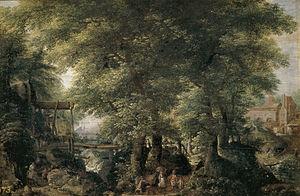
Pieter Stevens II or Peter Stevens II, ou Stephani Petrus, né à Malines vers 1567 et mort à Prague avant 1632, est un dessinateur et peintre paysagiste flamand de la Renaissance.